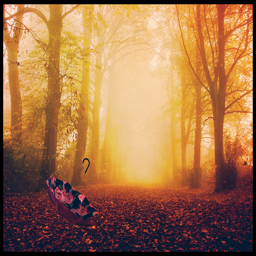
A forest has an umbrella laying on a bunch of leaves
An umbrella sitting on a leaf covered forest.
A photograph of an outside with numerous things in the scene.

A forest at sunset with an umbrella sitting on leaves
An umbrella with roses is seen against an amber background.